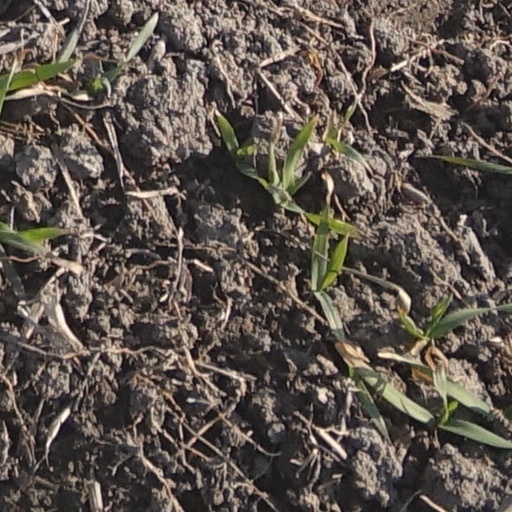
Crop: wheat